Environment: real
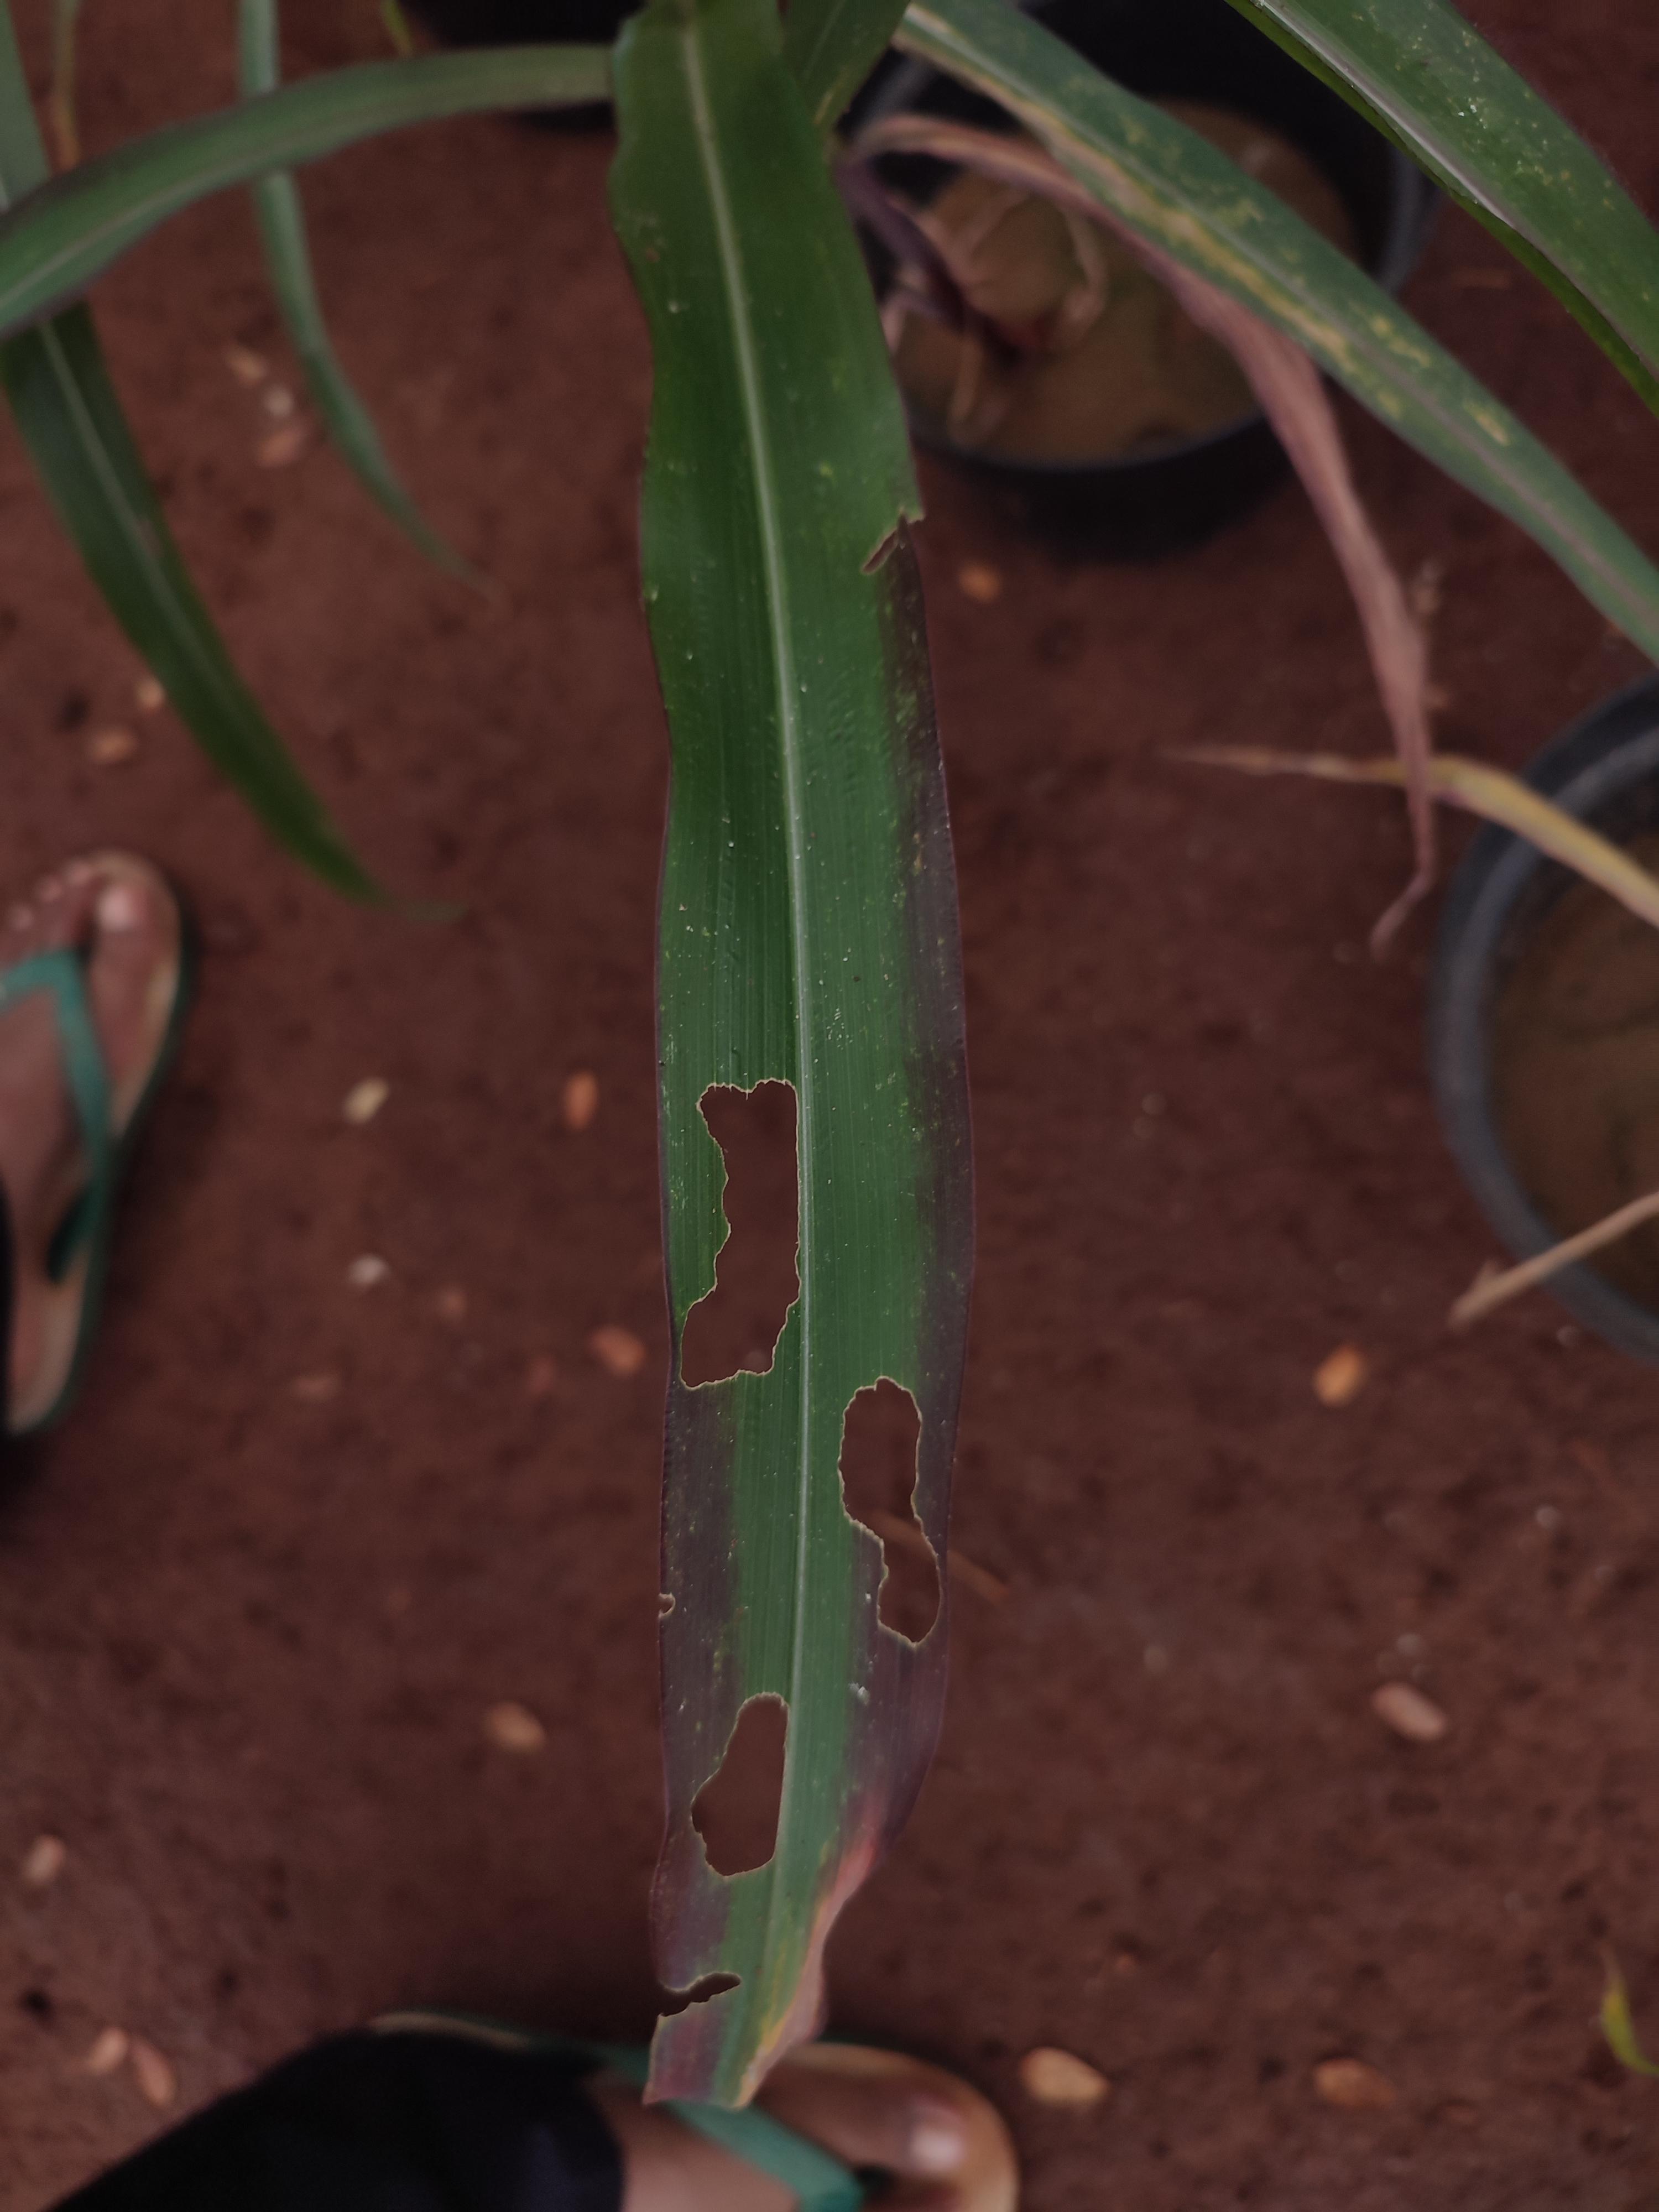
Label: phosphorus_deficiency